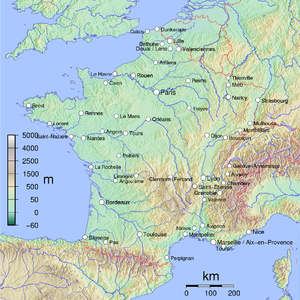
Frankrig / Geografi / Større byer
Kort over større franske byer.
Frankrig, officielt Den Franske Republik, er et land i Vesteuropa. Frankrig har kyst mod Atlanterhavet, den Engelske Kanal, Nordsøen og Middelhavet. I syd grænser det mod Spanien og Andorra, i øst mod Italien, Monaco og Schweiz og i nordøst mod Tyskland, Luxembourg og Belgien. Uden for Europa grænser franske besiddelser til Brasilien, som er den længste grænse, til Surinam og til Sint Maarten.